Edmund P. Easterbrook

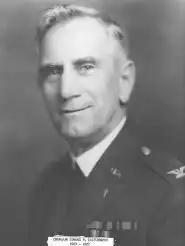
Portrait of Easterbrook, circa 1928

Edmund Pepperell Easterbrook (December 22, 1865 – January 18, 1933) was an English-born American military officer and minister of the Methodist Episcopal Church who served as the 2nd Chief of Chaplains of the United States Army from 1928 to 1929.